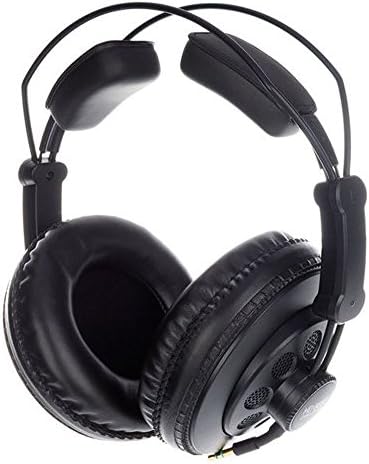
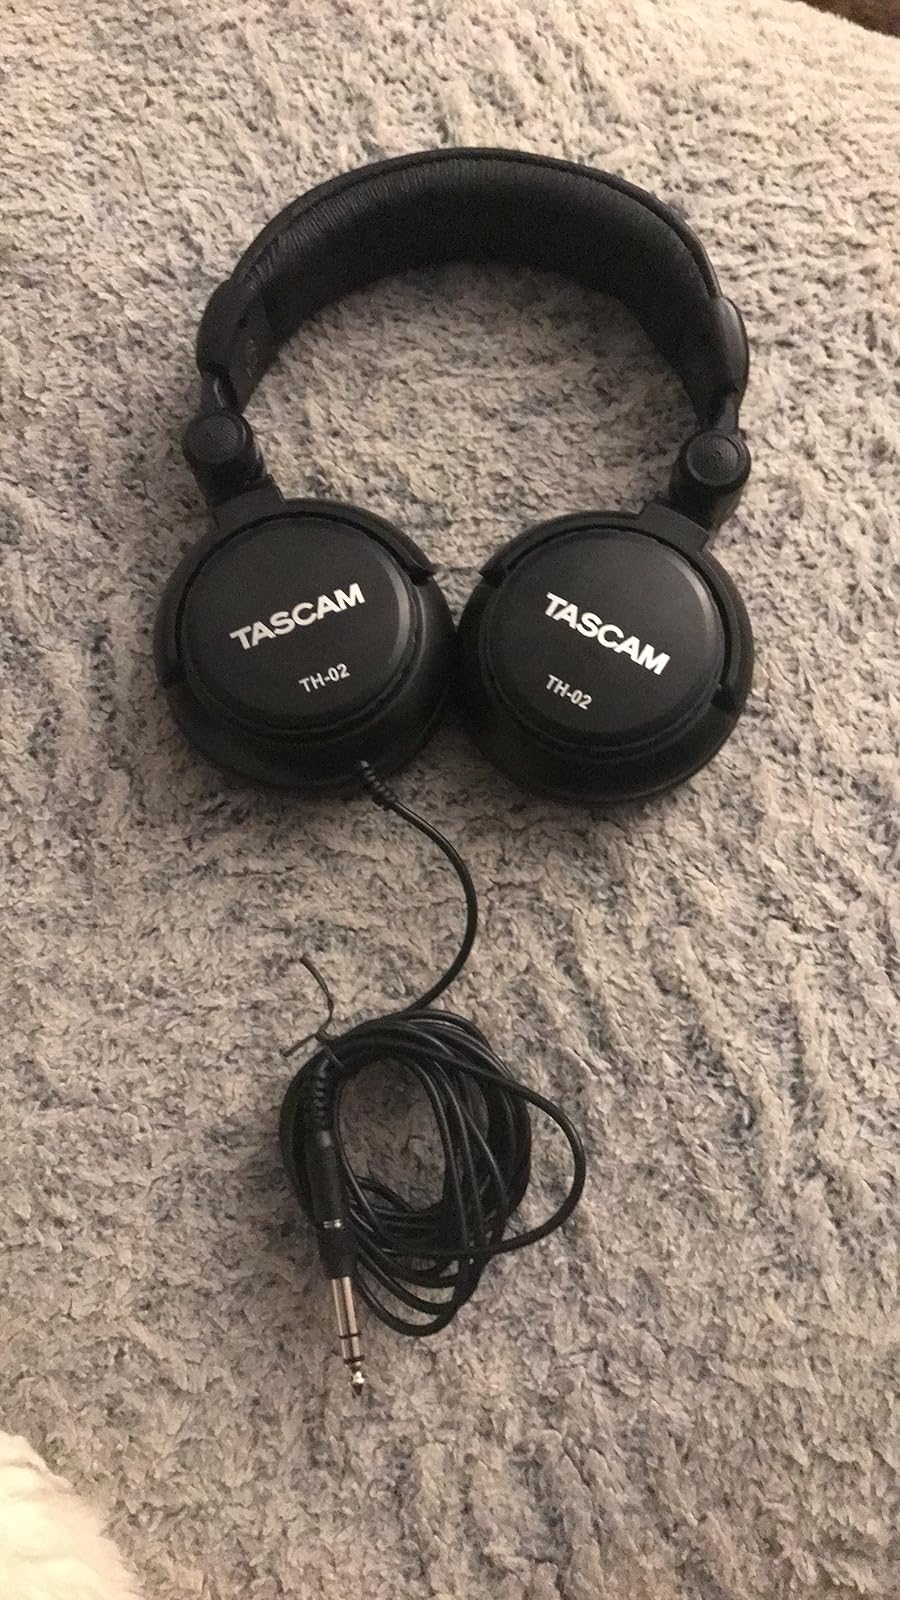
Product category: headphones
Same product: no